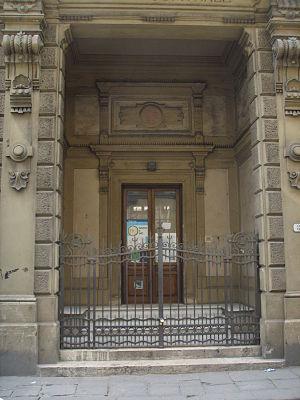
Le Bagno comunale di Firenze est situé via Sant'Agostino, dans le tronçon entre la piazza Santo Spirito et la via Maffia, dans le quartier de l'Oltrarno à Florence. Il s'agit d'un complexe de bains publics construit au début du XXᵉ siècle et qui conserve toujours son usage originel, au moins pour une partie du complexe.